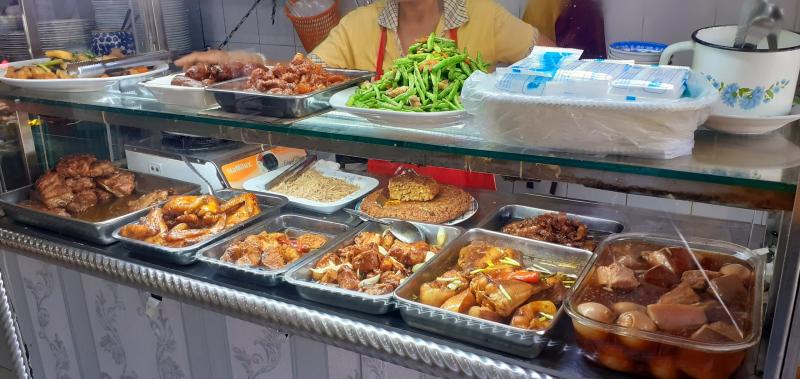
có nhiều khay đồ ăn xuất hiện ở trong tủ kính